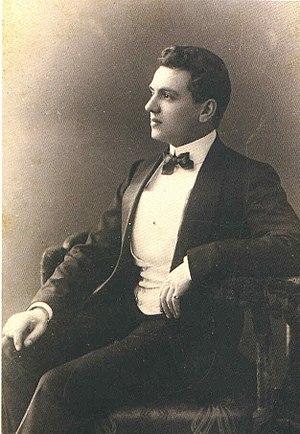
Ernest Beaux est connu comme l'un des plus grands parfumeurs au monde et le créateur du parfum Nᵒ 5 de Chanel.